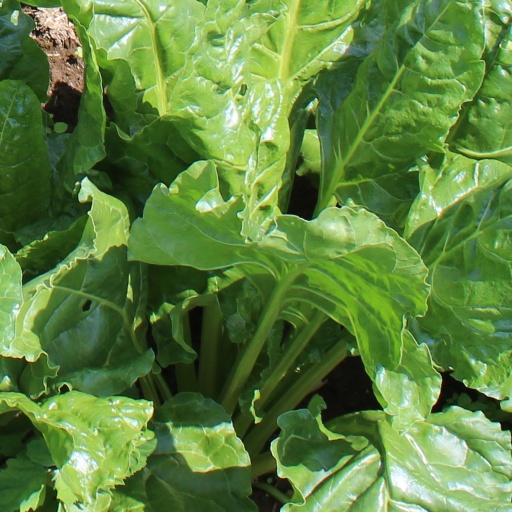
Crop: sugar beet